I Heard That Song Before

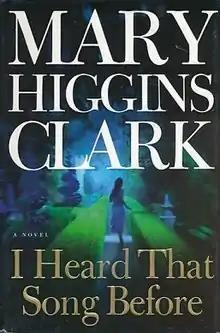
First edition (publ. Simon & Schuster)

I Heard That Song Before is a suspense novel by American author Mary Higgins Clark.